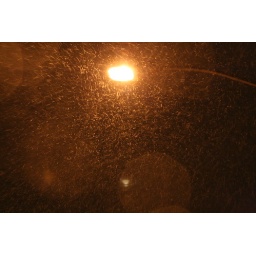
Snow in the street light down the road